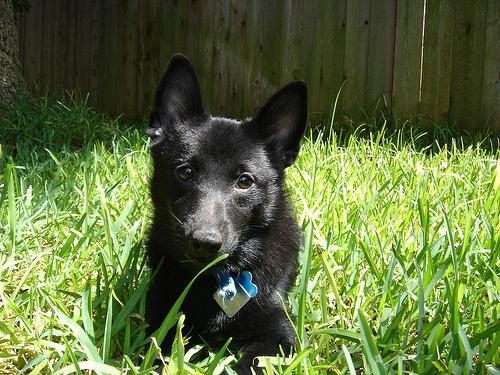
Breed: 201-n000024-schipperke